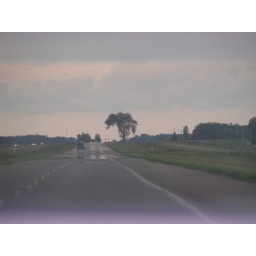
A lone tree by the side of the road